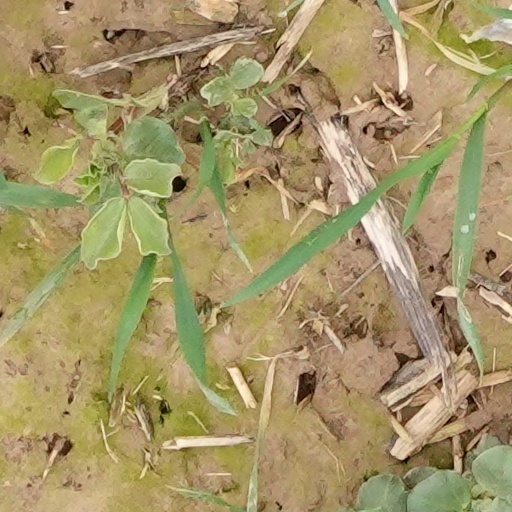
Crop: wheat